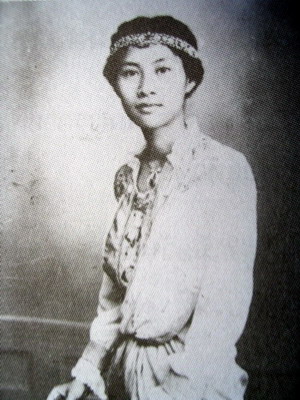
พระเจ้าบรมวงศ์เธอ พระองค์เจ้าอัพภันตรีปชา

| image = Princess Abbhantripraja.jpg
| title = พระเจ้าบรมวงศ์เธอ ชั้น 5พระองค์เจ้าชั้นเอก
| death_style = สิ้นพระชนม์
| father1 = พระบาทสมเด็จพระจุลจอมเกล้าเจ้าอยู่หัว
| mother1 = เจ้าจอมมารดาแส ในรัชกาลที่ 5
| dynasty = ราชวงศ์จักรี|จักรี
พระบาทสมเด็จพระจุลจอมเกล้าเจ้าอยู่หัว|พระเจ้าบรมวงศ์เธอ พระองค์เจ้าอัพภันตรีปชาในหนังสือที่ระลึกงานพระราชทานเพลิงพระศพ ระบุพระนาม "พระองค์เจ้าอภันตรีปชา" (31 ตุลาคม พ.ศ. 2432 – 18 กุมภาพันธ์ พ.ศ. 2478) ชาววังออกพระนามว่า เสด็จพระองค์หญิงขาว เป็นพระราชธิดาในพระบาทสมเด็จพระจุลจอมเกล้าเจ้าอยู่หัว ประสูติแต่เจ้าจอมมารดาแส ในรัชกาลที่ 5|เจ้าจอมมารดาแส เมื่อวันพฤหัสบดี เดือน 12 ขึ้น 8 ค่ำ ปีฉลู เอกศก จ.ศ. 1251 ตรงกับวันที่ 31 ตุลาคม พ.ศ. 2432

พระเจ้าบรมวงศ์เธอ พระองค์เจ้าอัพภันตรีปชา มีพระโสทรเชษฐาและพระโสทรขนิษฐา 2 พระองค์ คือ
* พระเจ้าบรมวงศ์เธอ พระองค์เจ้าเขจรจิรประดิษฐ (23 กรกฎาคม พ.ศ. 2431 – 7 ตุลาคม พ.ศ. 2431)
* พระเจ้าบรมวงศ์เธอ พระองค์เจ้าทิพยาลังการ (17 มกราคม พ.ศ. 2434 – 4 มิถุนายน พ.ศ. 2475)
พระองค์เจ้าอัพภันตรีปชา เป็นพระราชธิดาซึ่งเป็นที่สนิทสิเนหาและได้รับพระเมตตากรุณาจากสมเด็จพระบรมชนกนาถพระปิยมหาราชเป็นอันมาก เมื่อมีพระชันษาครบกำหนดโสกันต์ก็ได้ทรงพระกรุณาโปรดเกล้าฯ ให้ตั้งพิธีโสกันต์ตามพระราชประเพณี และให้ทรงศึกษาวิชาหนังสือไทยบ้าง ฝรั่งบ้าง ประกอบทั้งการฝีมือเย็บปักถักร้อย ด้วยเหตุนี้พระองค์เจ้าอัพภันตรีปชาจึงได้เป็นนักศึกษา มีวิชาความรู้ทันสมัย มีพระจริยามารยาทงดงาม พระทัยโอบอ้อมอารี และได้ทรงประกอบความดีไว้หลายประการ เป็นต้นว่า
* ในพระพุทธศาสนา ทรงบำเพ็ญพระกุศลเป็นเนืองนิจได้ทรงปฏิสังขรณ์วัดมัชฌันติการาม อำเภอ บางซื่อ จังหวัดพระนครซึ่งเจ้าจอมมารดาเที่ยง ในรัชกาลที่ 4 ได้สร้างไว้ และเป็นวัดของสกุลโรจนดิศ และถวายจตุปัจจัยแก่วัดนั้นเกือบทุกปี ได้ทรงบวชกุลบุตรที่มีศรัทธาจะบรรพชาอุปสมบทในพระพุทธศาสนาเมื่อทรงสงเคราะห์ให้ได้บวชแล้ว ก็ถวายนิจภัตต์ ประจำเดือนด้วยใครมาเรี่ยไรทำการอันใดเกี่ยวกับการศาสนาก็มักไม่ได้กลับไปมือเปล่าคงทรงร่วมการกุศลด้วยเสมอ
* ในทางพยาบาล ก็ได้ทรงออกเงินช่วยเหลือเนือง ๆ เมื่อเจ้าจอมมารดาแสของพระองค์ท่านถึงอสัญกรรมแล้ว ก็ได้ทรงอุทิศเงินตั้งเป็นทุนไว้ในโรงพยาบาลจุฬาลงกรณ์ พร้อมด้วยพระขนิษฐา เรียกว่า “ทุนพระธิดาเจ้าจอมมารดาแส” และทรงเพิ่มเติมทุนนั้นเกือบทุกปี
* ในทางการศึกษา ทรงเก็บเงินตั้งโรงเรียนขึ้นในที่ส่วนพระองค์ ทรงยกตึก 2 ชั้น ที่เคยประทับอยู่นั้นให้เป็นโรงเรียน ภายหลังเสด็จออกไปจากสวนสุนันทา ซึ่งแต่ก่อนเคยไปประทับที่ตึกนั้นก็ไม่ได้ประทับ ไปประทับในเรือนเล็ก ๆ มอบตึกใหญ่ให้เป็นโรงเรียน โรงเรียนนี้เมื่อตั้งมาหลายปีก็เจริญยิ่งขึ้นโดยลำดับ เสนาบดีกระทรวงธรรมการครั้งนั้นเห็นว่าจะเป็นโรงเรียนที่ถาวรมั่นคงต่อไป เพราะมีนักเรียนถึง 400 เศษ และตั้งอยู่ในย่านตำบลที่ไม่มีโรงเรียนสตรี จึงได้ประทานนามว่าโรงเรียน “ขัตยาณีผะดุง” ภายหลังได้เปลี่ยนเป็นโรงเรียน “อภันตรีผะดุง” ในพระนามของพระองค์ เพราะได้ทรงออกทุนรอนตั้งขึ้น และทรงทำนุบำรุงมาช้านาน
* ในทางช่วยเหลือประเทศในยามคับขัน ก็ได้ทรงกระทำโดยการซื้อใบกู้ของรัฐบาลสยามด้วยพระองค์เอง และทรงแนะนำชักชวนให้ผู้อื่นซื้อใบกู้อีกเป็นจำนวนไม่น้อย
พระเจ้าบรมวงศ์เธอ พระองค์เจ้าอัพภันตรีปชา ได้ประชวรพระโรควักกะประมาณ 25 ปี มีพระอาการมากบ้างน้อยบ้างตลอดมา ครั้นถึงเดือนเมษายน พ.ศ. 2477 ก็เริ่มมีพระอาการมากขึ้น ในเดือนพฤศจิกายนปีเดียวกันมีพระอาการประชวรไข้หวัดใหญ่และการอักเสบที่พระทนต์และพระศอเข้าผสม พระอาการทางไตก็กำเริบขึ้นโดยลำดับ จนเป็นเหตุสิ้นพระชนม์ในรัชกาลที่ 7 เมื่อวันอาทิตย์ เดือน 4 ขึ้น 5 ค่ำ ปีระกา เบญจศก จ.ศ. 1295 ตรงวันที่ 18 กุมภาพันธ์ พ.ศ. 2478 สิริพระชันษา 45 ปี
== พระเกียรติยศ ==
=== พระอิสริยยศ ===
* พระเจ้าลูกเธอ พระองค์เจ้าอัพภันตรีปชา (31 ตุลาคม พ.ศ. 2432 - 23 ตุลาคม พ.ศ. 2453)
* พระเจ้าน้องนางเธอ พระองค์เจ้าอัพภันตรีปชา (23 ตุลาคม พ.ศ. 2453 - 26 พฤศจิกายน พ.ศ. 2468)
* พระเจ้าพี่นางเธอ พระองค์เจ้าอัพภันตรีปชา (26 พฤศจิกายน พ.ศ. 2468 - 18 กุมภาพันธ์ พ.ศ. 2478)
ภายหลังสิ้นพระชนม์
* พระเจ้าบรมวงศ์เธอ พระองค์เจ้าอัพภันตรีปชา (10 กรกฎาคม พ.ศ. 2478)
=== เครื่องราชอิสริยาภรณ์ ===
== ราชตระกูล ==
==อ้างอิง==
หมวดหมู่:พระเจ้าบรมวงศ์เธอ ชั้น 5
หมวดหมู่:พระองค์เจ้าหญิง
หมวดหมู่:พระราชธิดาในรัชกาลที่ 5
หมวดหมู่:สกุลโรจนดิศ
หมวดหมู่:ผู้ได้รับเครื่องราชอิสริยาภรณ์ ท.จ.ว. (ฝ่ายใน)
หมวดหมู่:ผู้ได้รับเหรียญรัตนาภรณ์ จ.ป.ร.2
หมวดหมู่:ผู้ได้รับเหรียญรัตนาภรณ์ ว.ป.ร.2
หมวดหมู่:ผู้ได้รับเหรียญรัตนาภรณ์ ป.ป.ร.2
หมวดหมู่:ผู้ได้รับเครื่องราชอิสริยาภรณ์ ป.ช.
หมวดหมู่:ผู้ได้รับเครื่องราชอิสริยาภรณ์ ป.ม.
หมวดหมู่:เสียชีวิตจากโรคไต